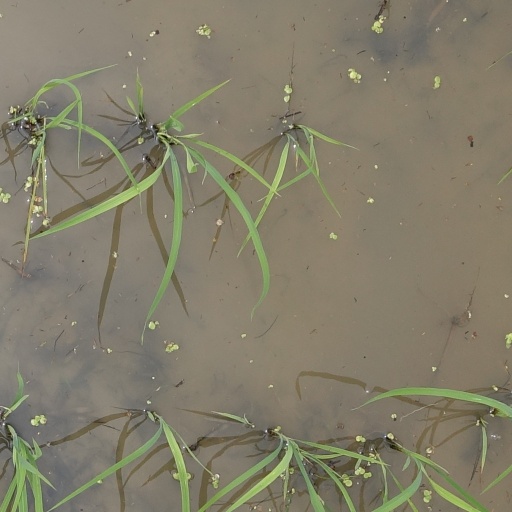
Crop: rice